History of Kerala

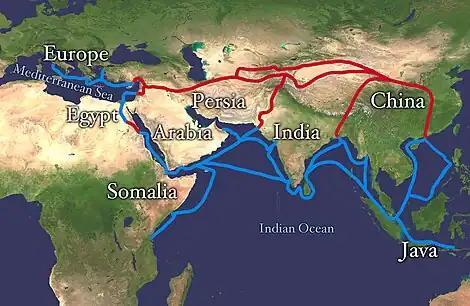
Silk Road map. The spice trade was mainly along the water routes (blue).

Buddhism and Jainism reached Kerala in this early period. As in other parts of ancient India, Buddhism and Jainism co-existed with early Hindu beliefs during the first five centuries. Merchants from West Asia and Southern Europe established coastal posts and settlements in Kerala. Jews arrived in Kerala as early as 573 BCE. The Cochin Jews believe that their ancestors came to the west coast of India as refugees following the destruction of Jerusalem in the first century CE. Syrian Christians claim to be the descendants of the converts of Saint Thomas the Apostle of Jesus Christ. Arabs also had trade links with Kerala, starting before the 4th century BCE, as Herodotus (484–413 BCE) noted that goods brought by Arabs from Kerala were sold to the Jews at Eden. They intermarried with local people, resulting in the formation of the Muslim Mappila community. In the 4th century, the Knanaya Christians migrated from Persia and settled in southern Kodungallur. "Mappila" was an honorific title that had been assigned to respected visitors from abroad; and Jewish, Syrian Christian, and Muslim immigration might account for later names of the respective communities: Juda Mappilas, Muslim Mappilas, and Nasrani Mappilas. According to the legends of these communities, the earliest Christian churches, mosque, and synagogue (CE 1568) in India were built in Kerala. The combined number of Jews, Muslims, and Christians was relatively small at this early stage. They co-existed harmoniously with each other and with local Hindu society, aided by the commercial benefit from such association.